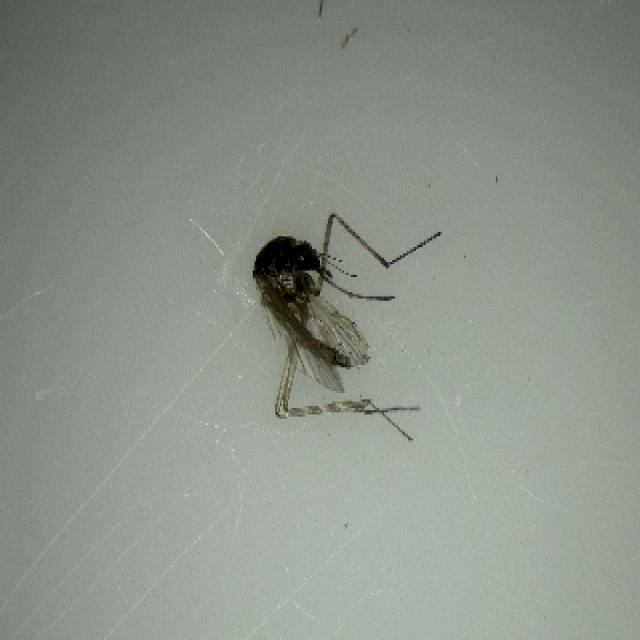
Species: aedes_vexans